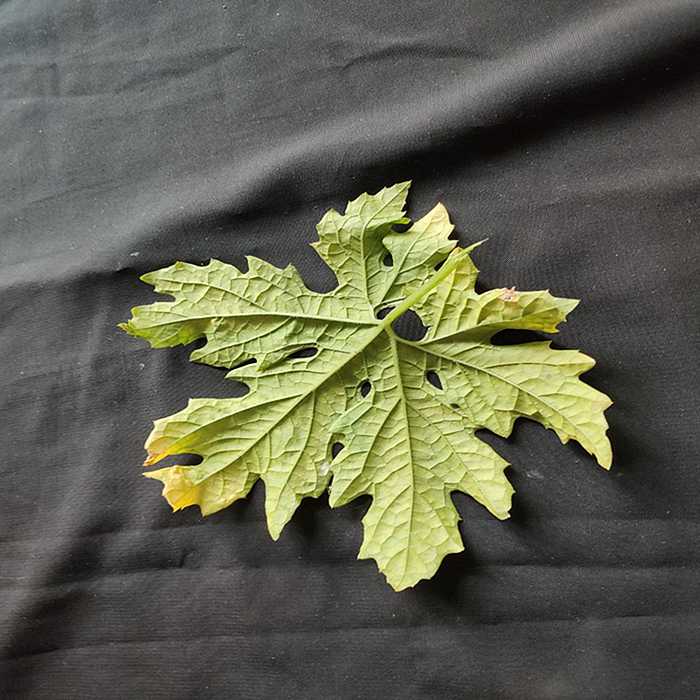
Plant: Bitter Gourd
Label: Mosaic virus